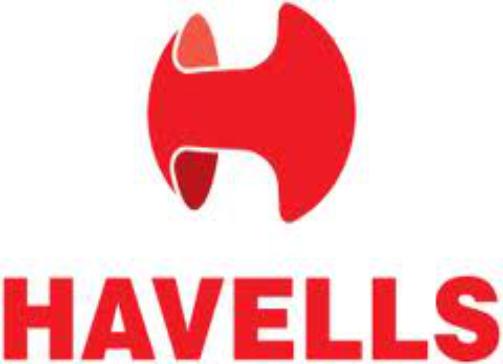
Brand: Havells
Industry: Others